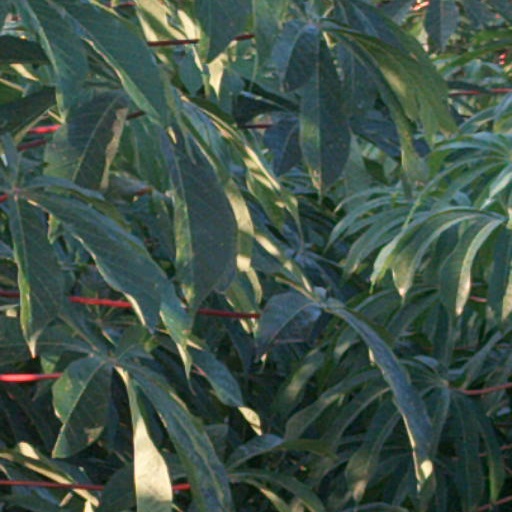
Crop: cassava